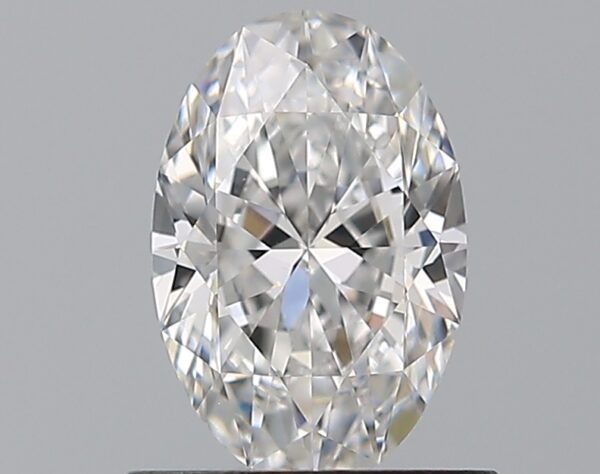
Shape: oval
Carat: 0.76
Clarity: VVS1
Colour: E
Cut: EX
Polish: EX
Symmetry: EX
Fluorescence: F
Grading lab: GIA
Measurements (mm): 7.51 x 4.98 x 3.08